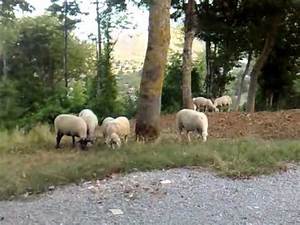
Label: pecora